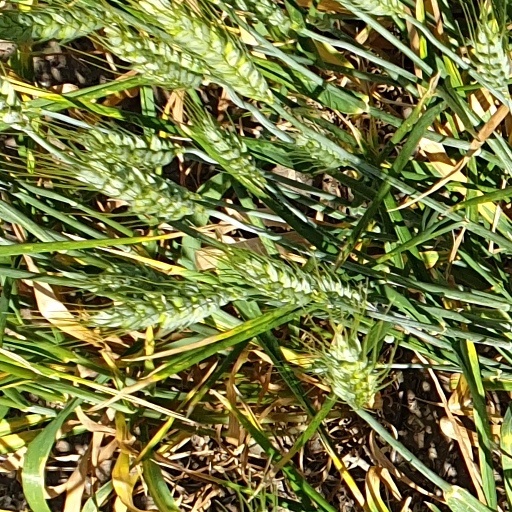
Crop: wheat